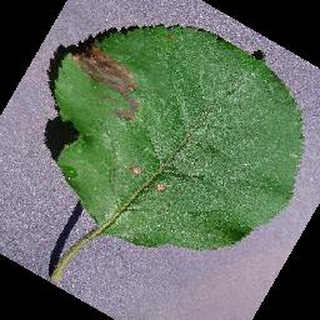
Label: apple_black_rot